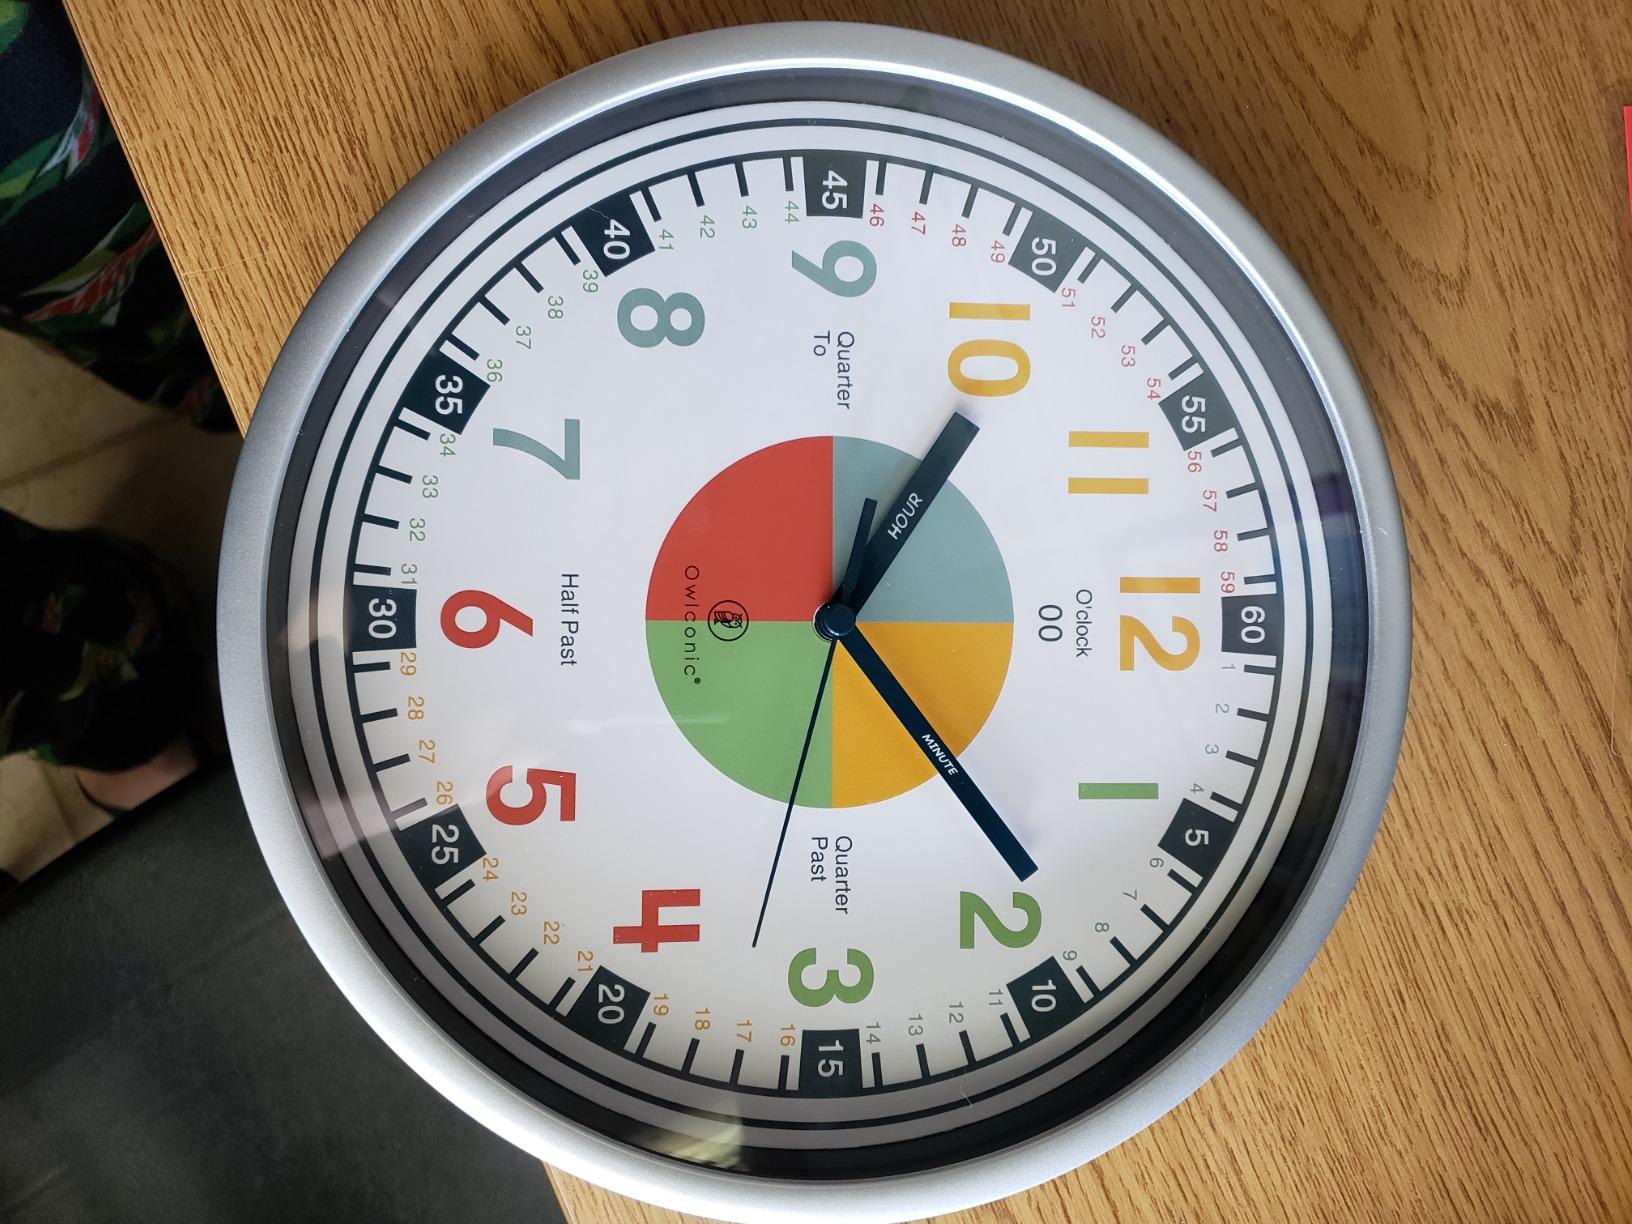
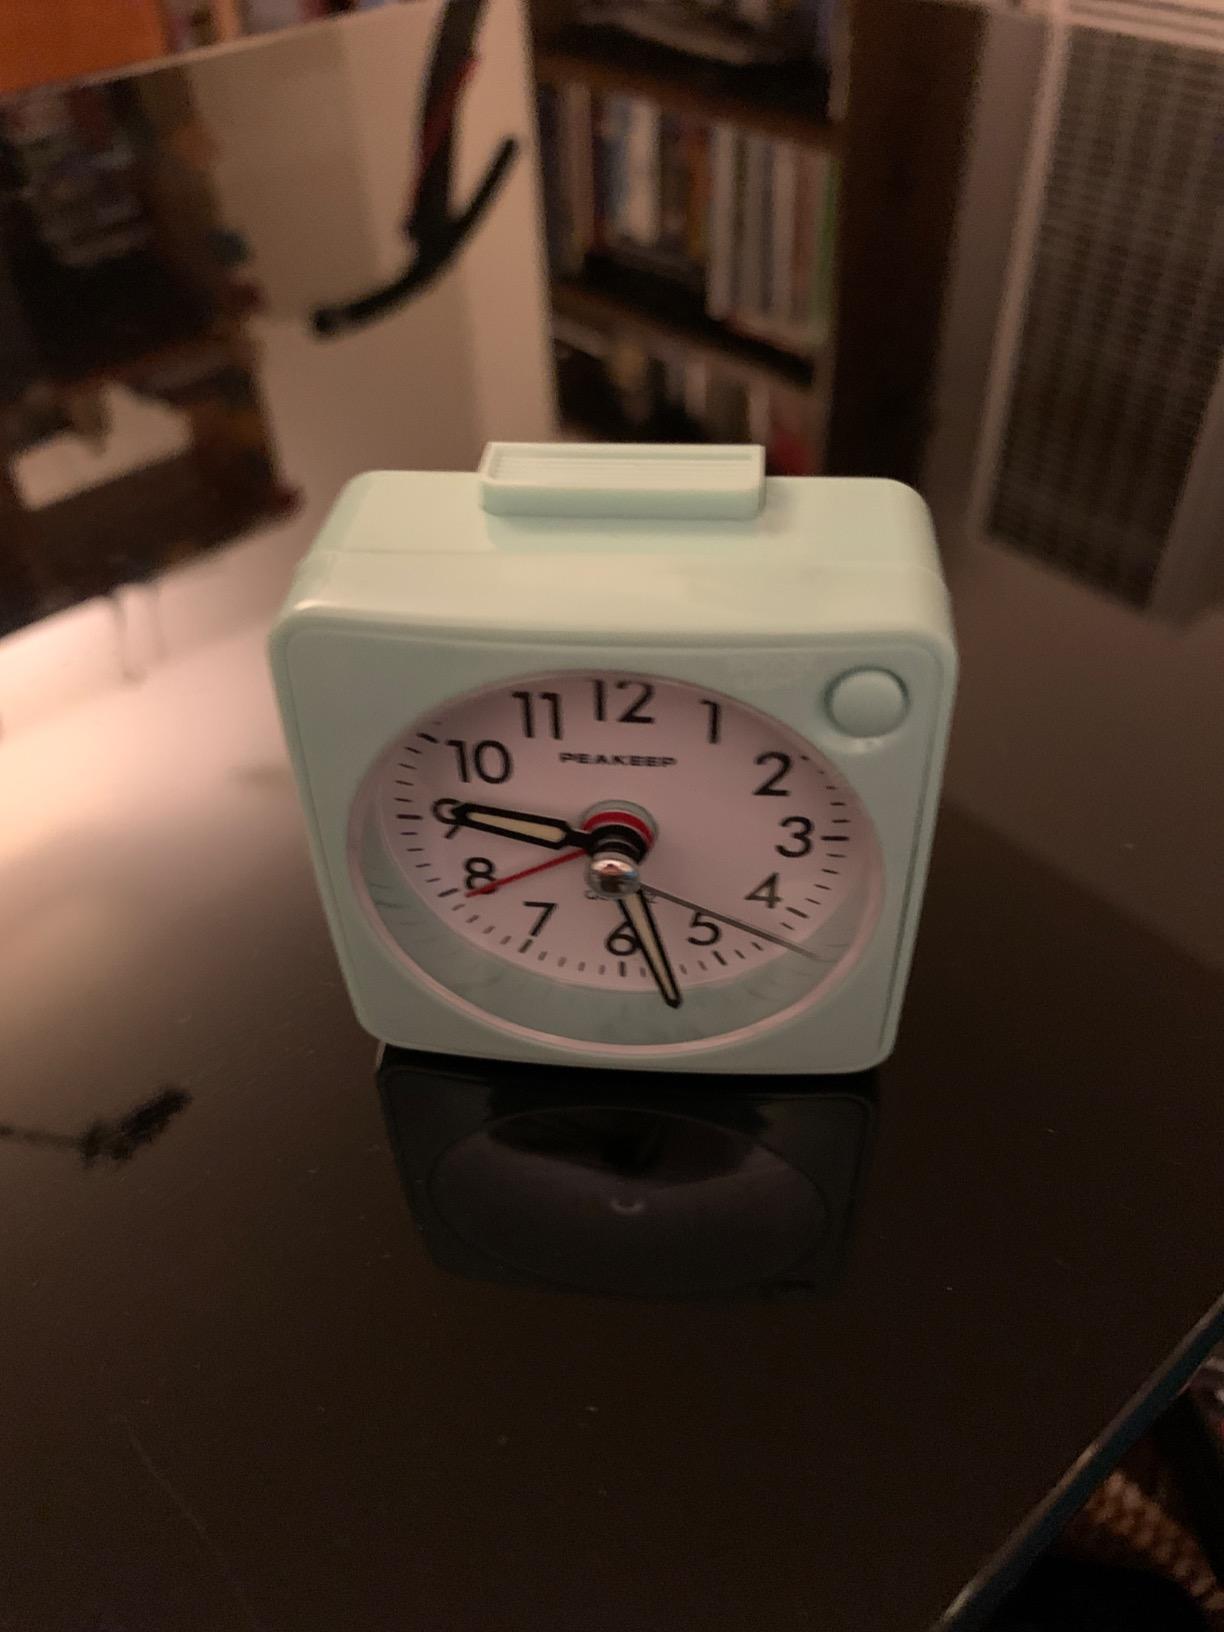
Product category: clock
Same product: no